Parliamentary committee of the Dutch parliament

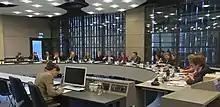
A committee meeting

A standing committee is a committee set up to monitor a policy area of a ministry. They are defined in the . Standing committees were established in 1953 to relieve the plenary of overly detailed discussions. In 1980 the House of Representatives had 30 permanent and 60 special committees.